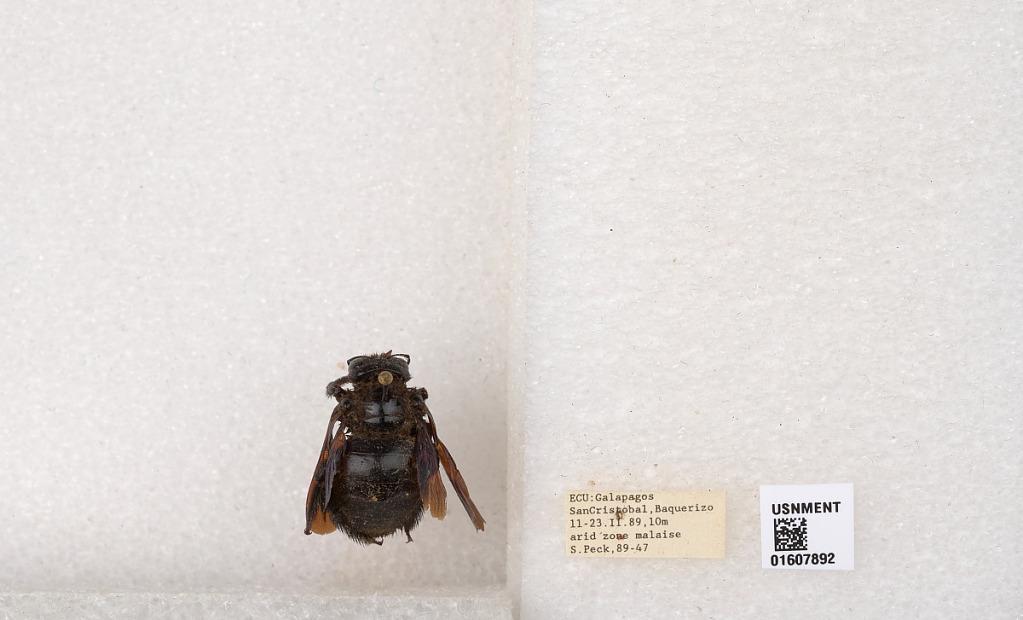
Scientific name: Xylocopa (Neoxylocopa) darwini Cockerell
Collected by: S. Peck
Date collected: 1989-2-11
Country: Ecuador
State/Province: Galapagos
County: San Cristobal
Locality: San Cristobal, Baquerizo
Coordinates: -0.82046, -89.4347